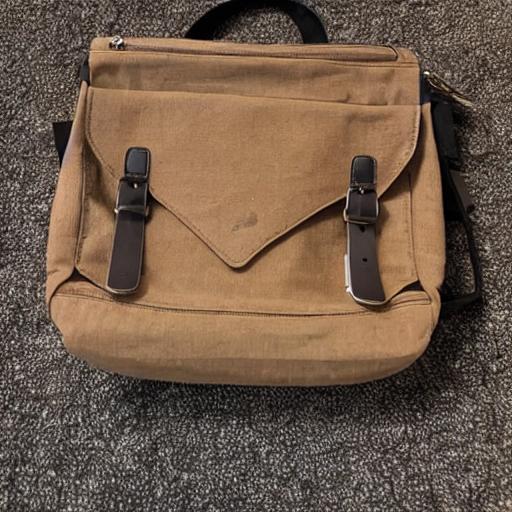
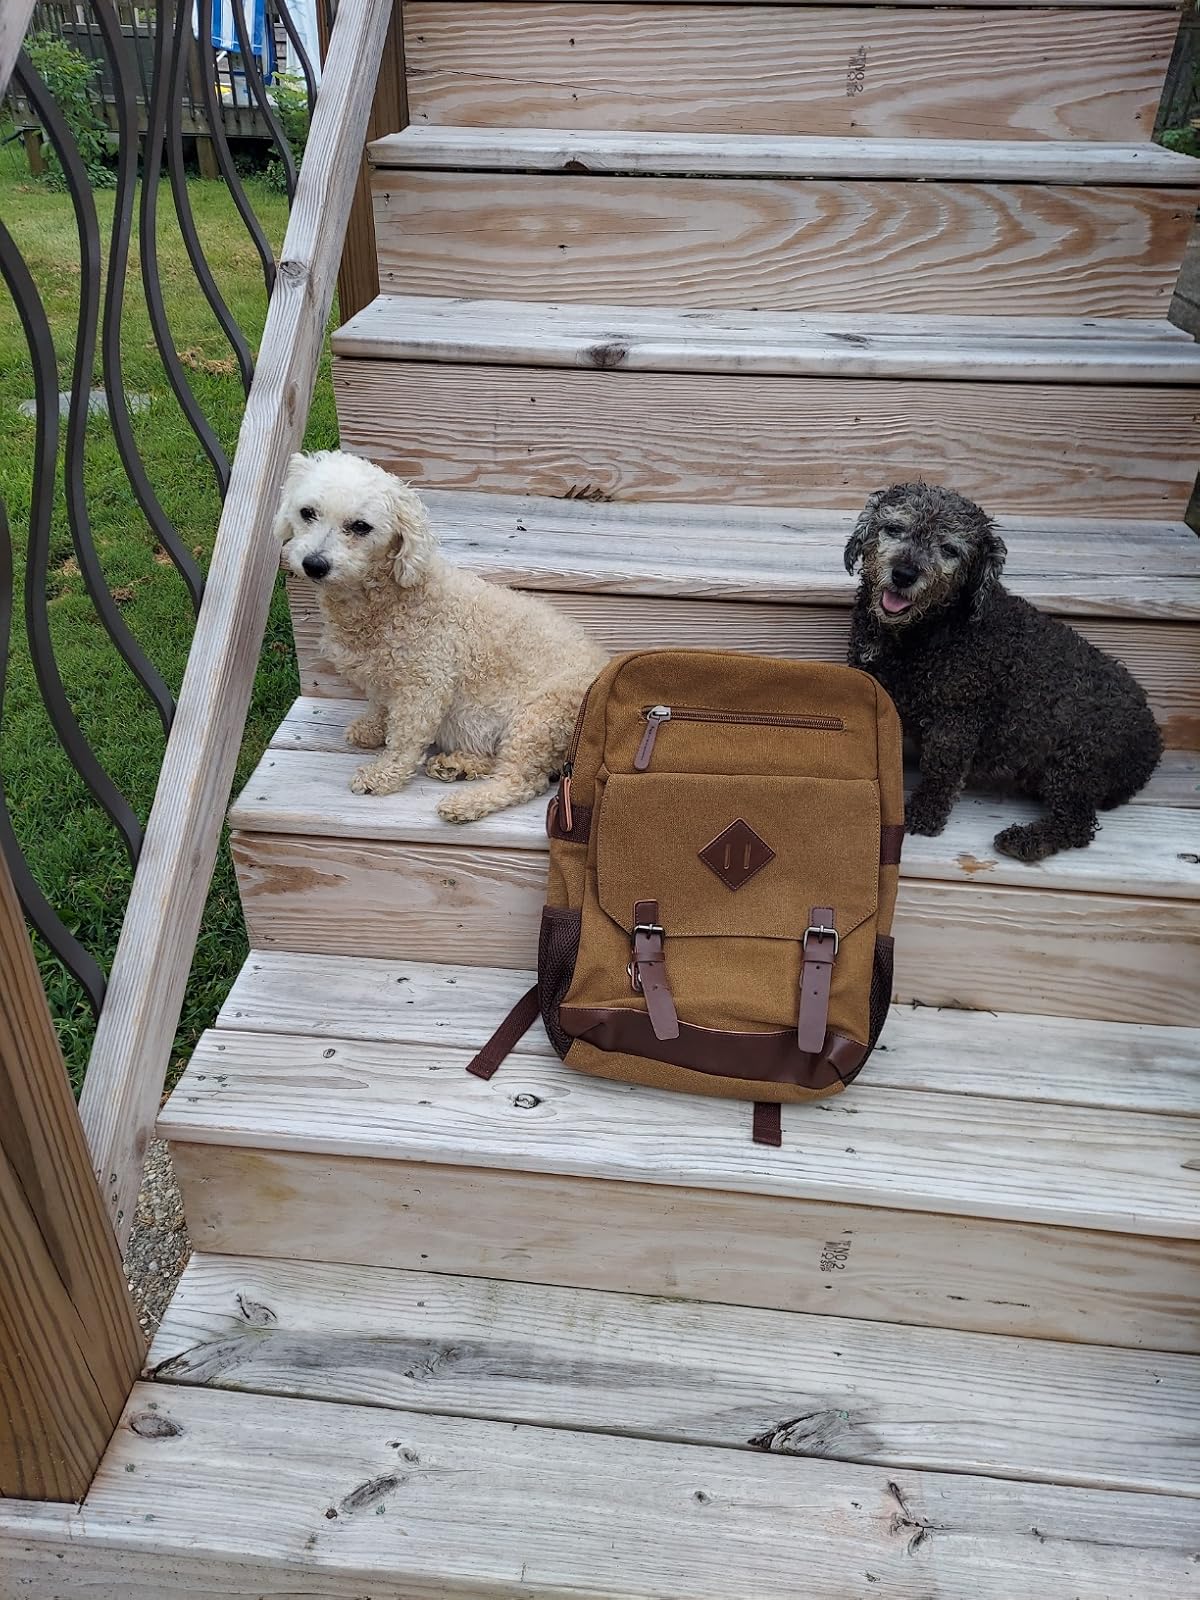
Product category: bag
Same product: no